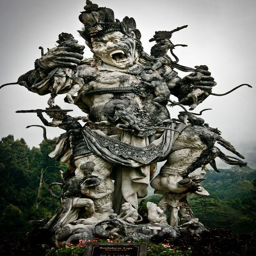
supposedly this statue is supposed to be deity .